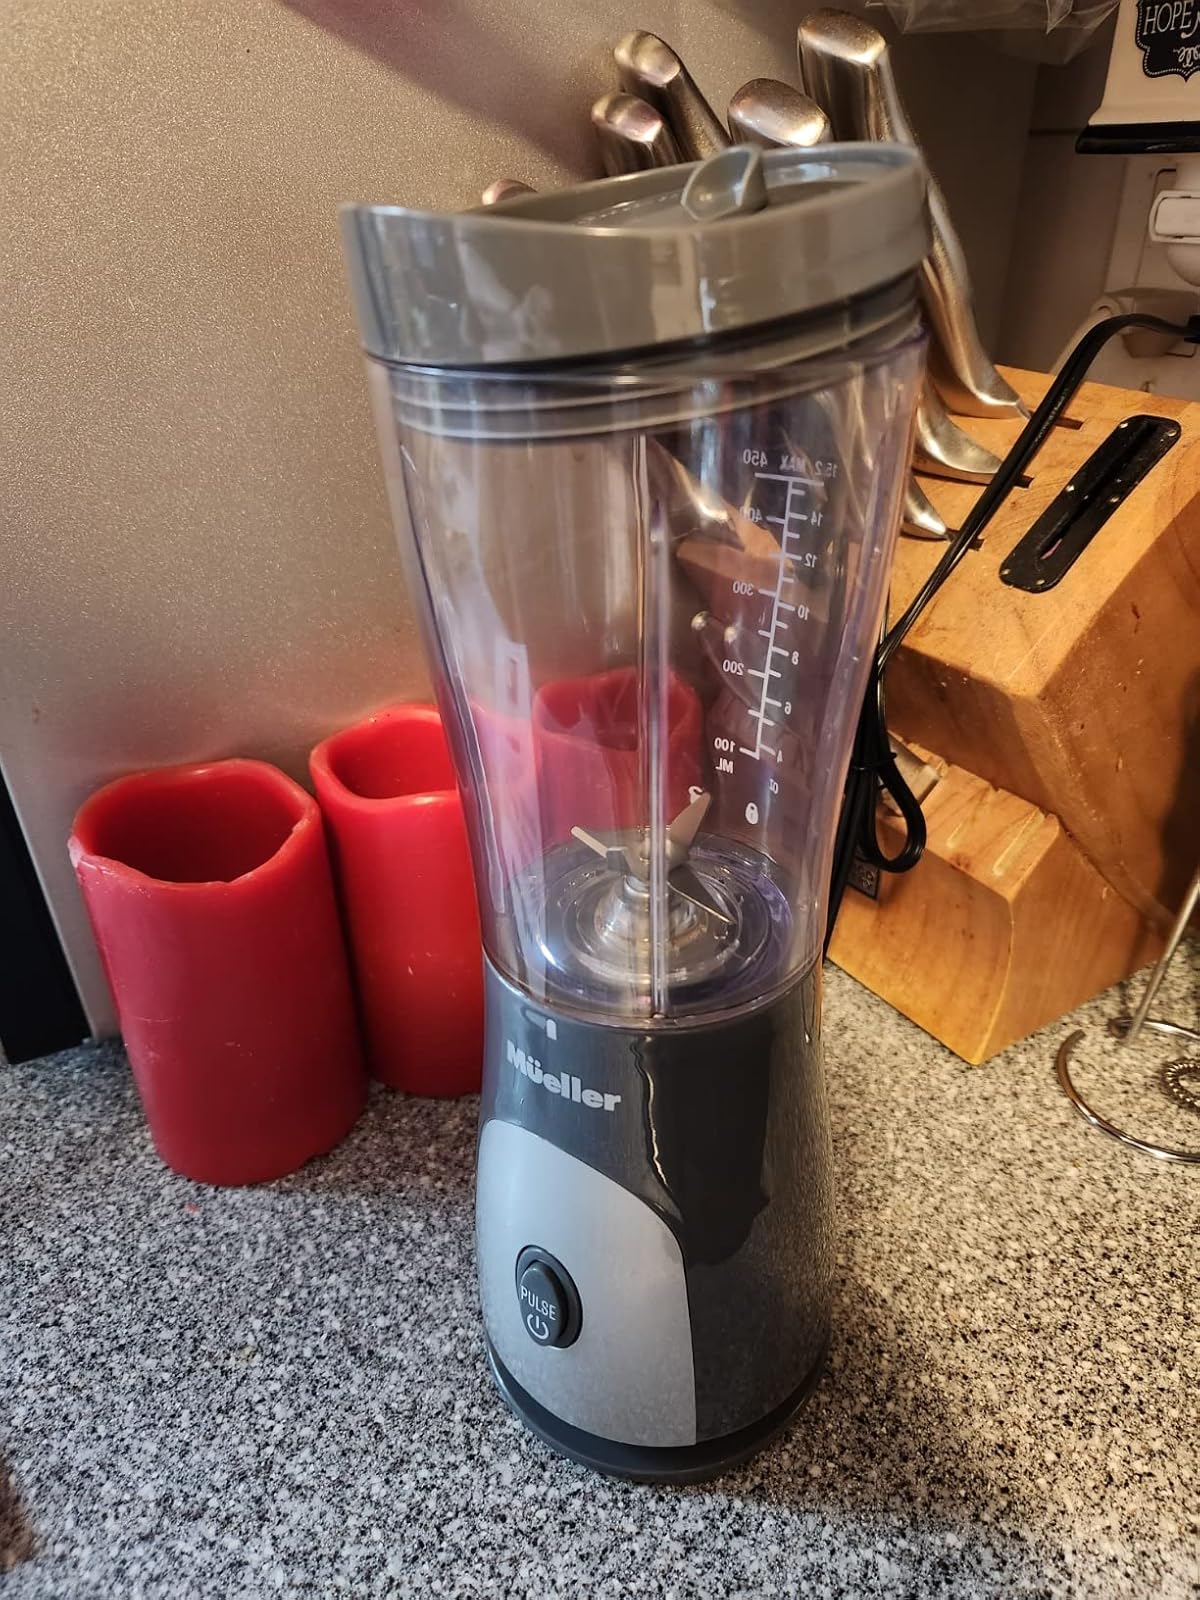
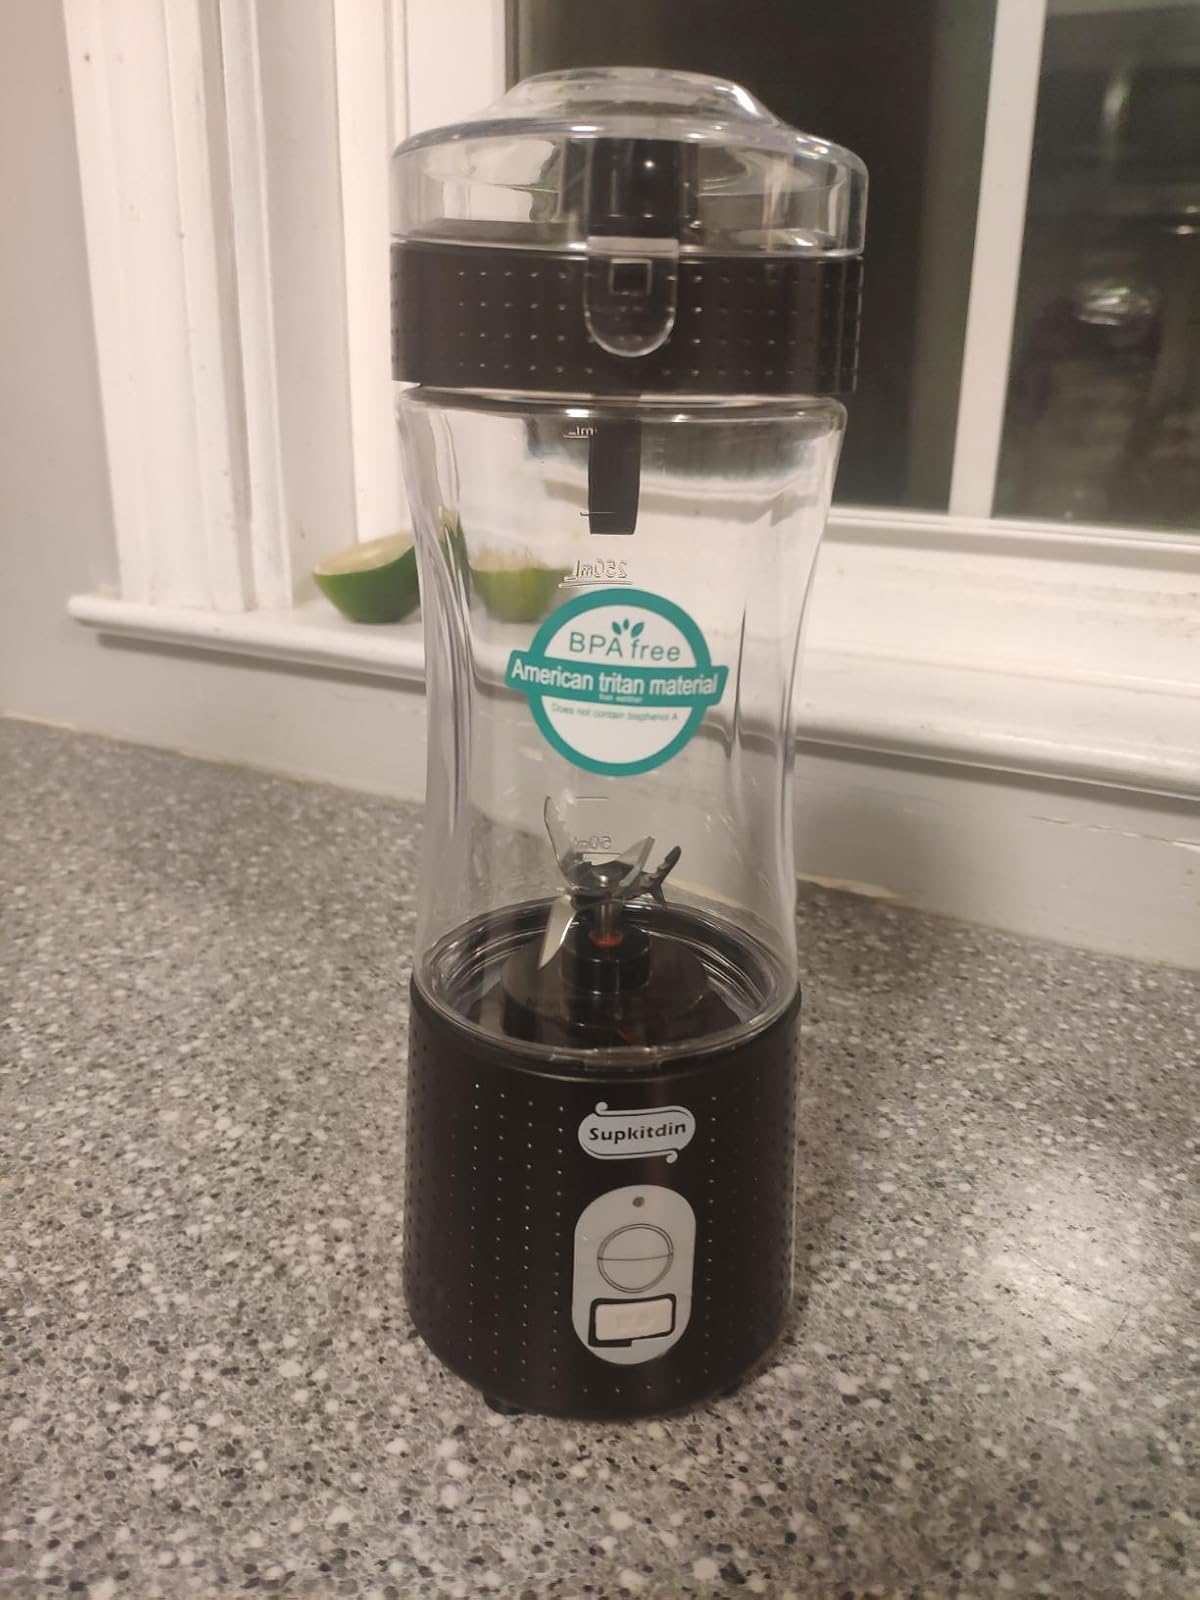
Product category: items_blender
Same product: no